Jacques Villeneuve

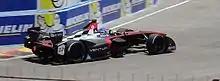
Villeneuve during qualifying at the 2015 Punta del Este ePrix

In 2014, Villeneuve signed to drive an Albatec Racing-prepared Peugeot 208 Supercar part-time in the FIA World Rallycross Championship's inaugural season. He chose to do rallycross because he felt it was exciting for both drivers and spectators. In seven races, Villeneuve scored eight points for 37th in the Drivers' Championship. He was released before the season ended due to non-supportive statements he made concerning his team and rallycross. Villeneuve entered the Indianapolis 500 for the first time in 19 years, driving Schmidt Peterson Hamilton Motorsports' No. 5 Dallara DW12-Honda third car entry. Though he had not planned to return to American open-wheel racing, he changed his mind after the 2012 introduction of a new car and engine formula. He qualified 27th and finished 14th. In August, Villeneuve finished 24th in Jacombs' No. 7 Dodge at Canadian Tire Series' Grand Prix de Trois Rivieres.